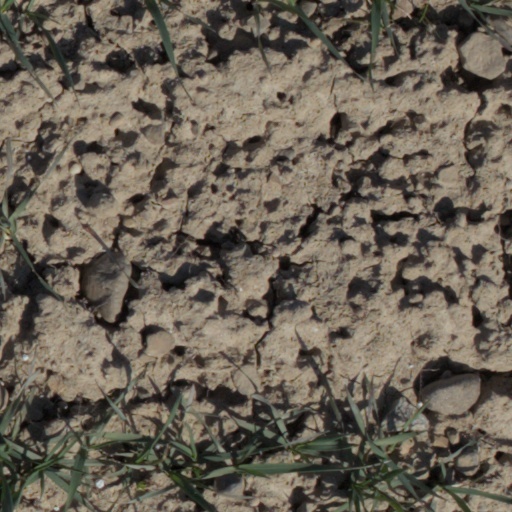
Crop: wheat